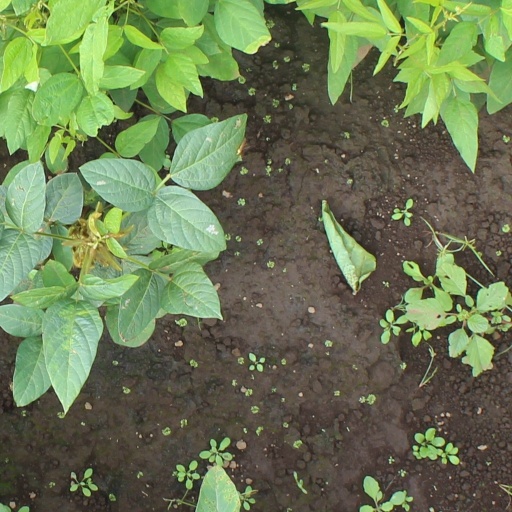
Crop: soybean